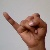
The image shows a hand gesture representing the letter 'J' in Indian Sign Language.